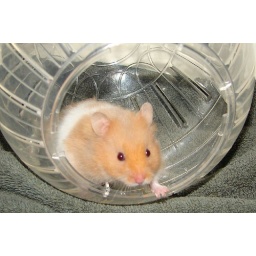
After running all over the house in her ball, Ami climbs out.